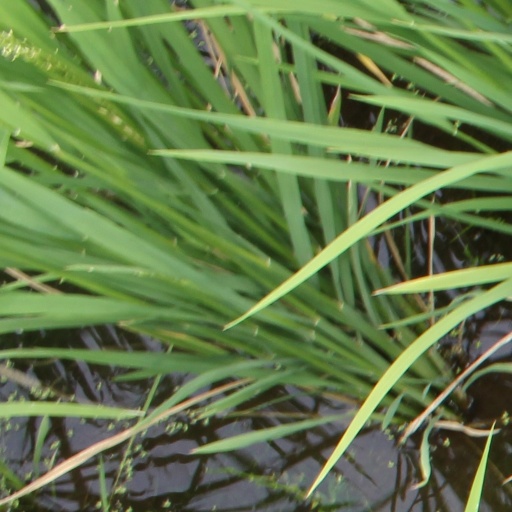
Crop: rice